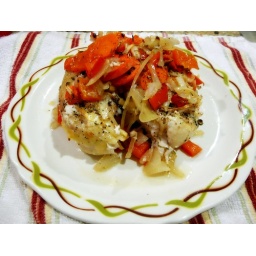
chicken with carrots, onions, red peppers, and garlic left over from starting a vegetable soup.